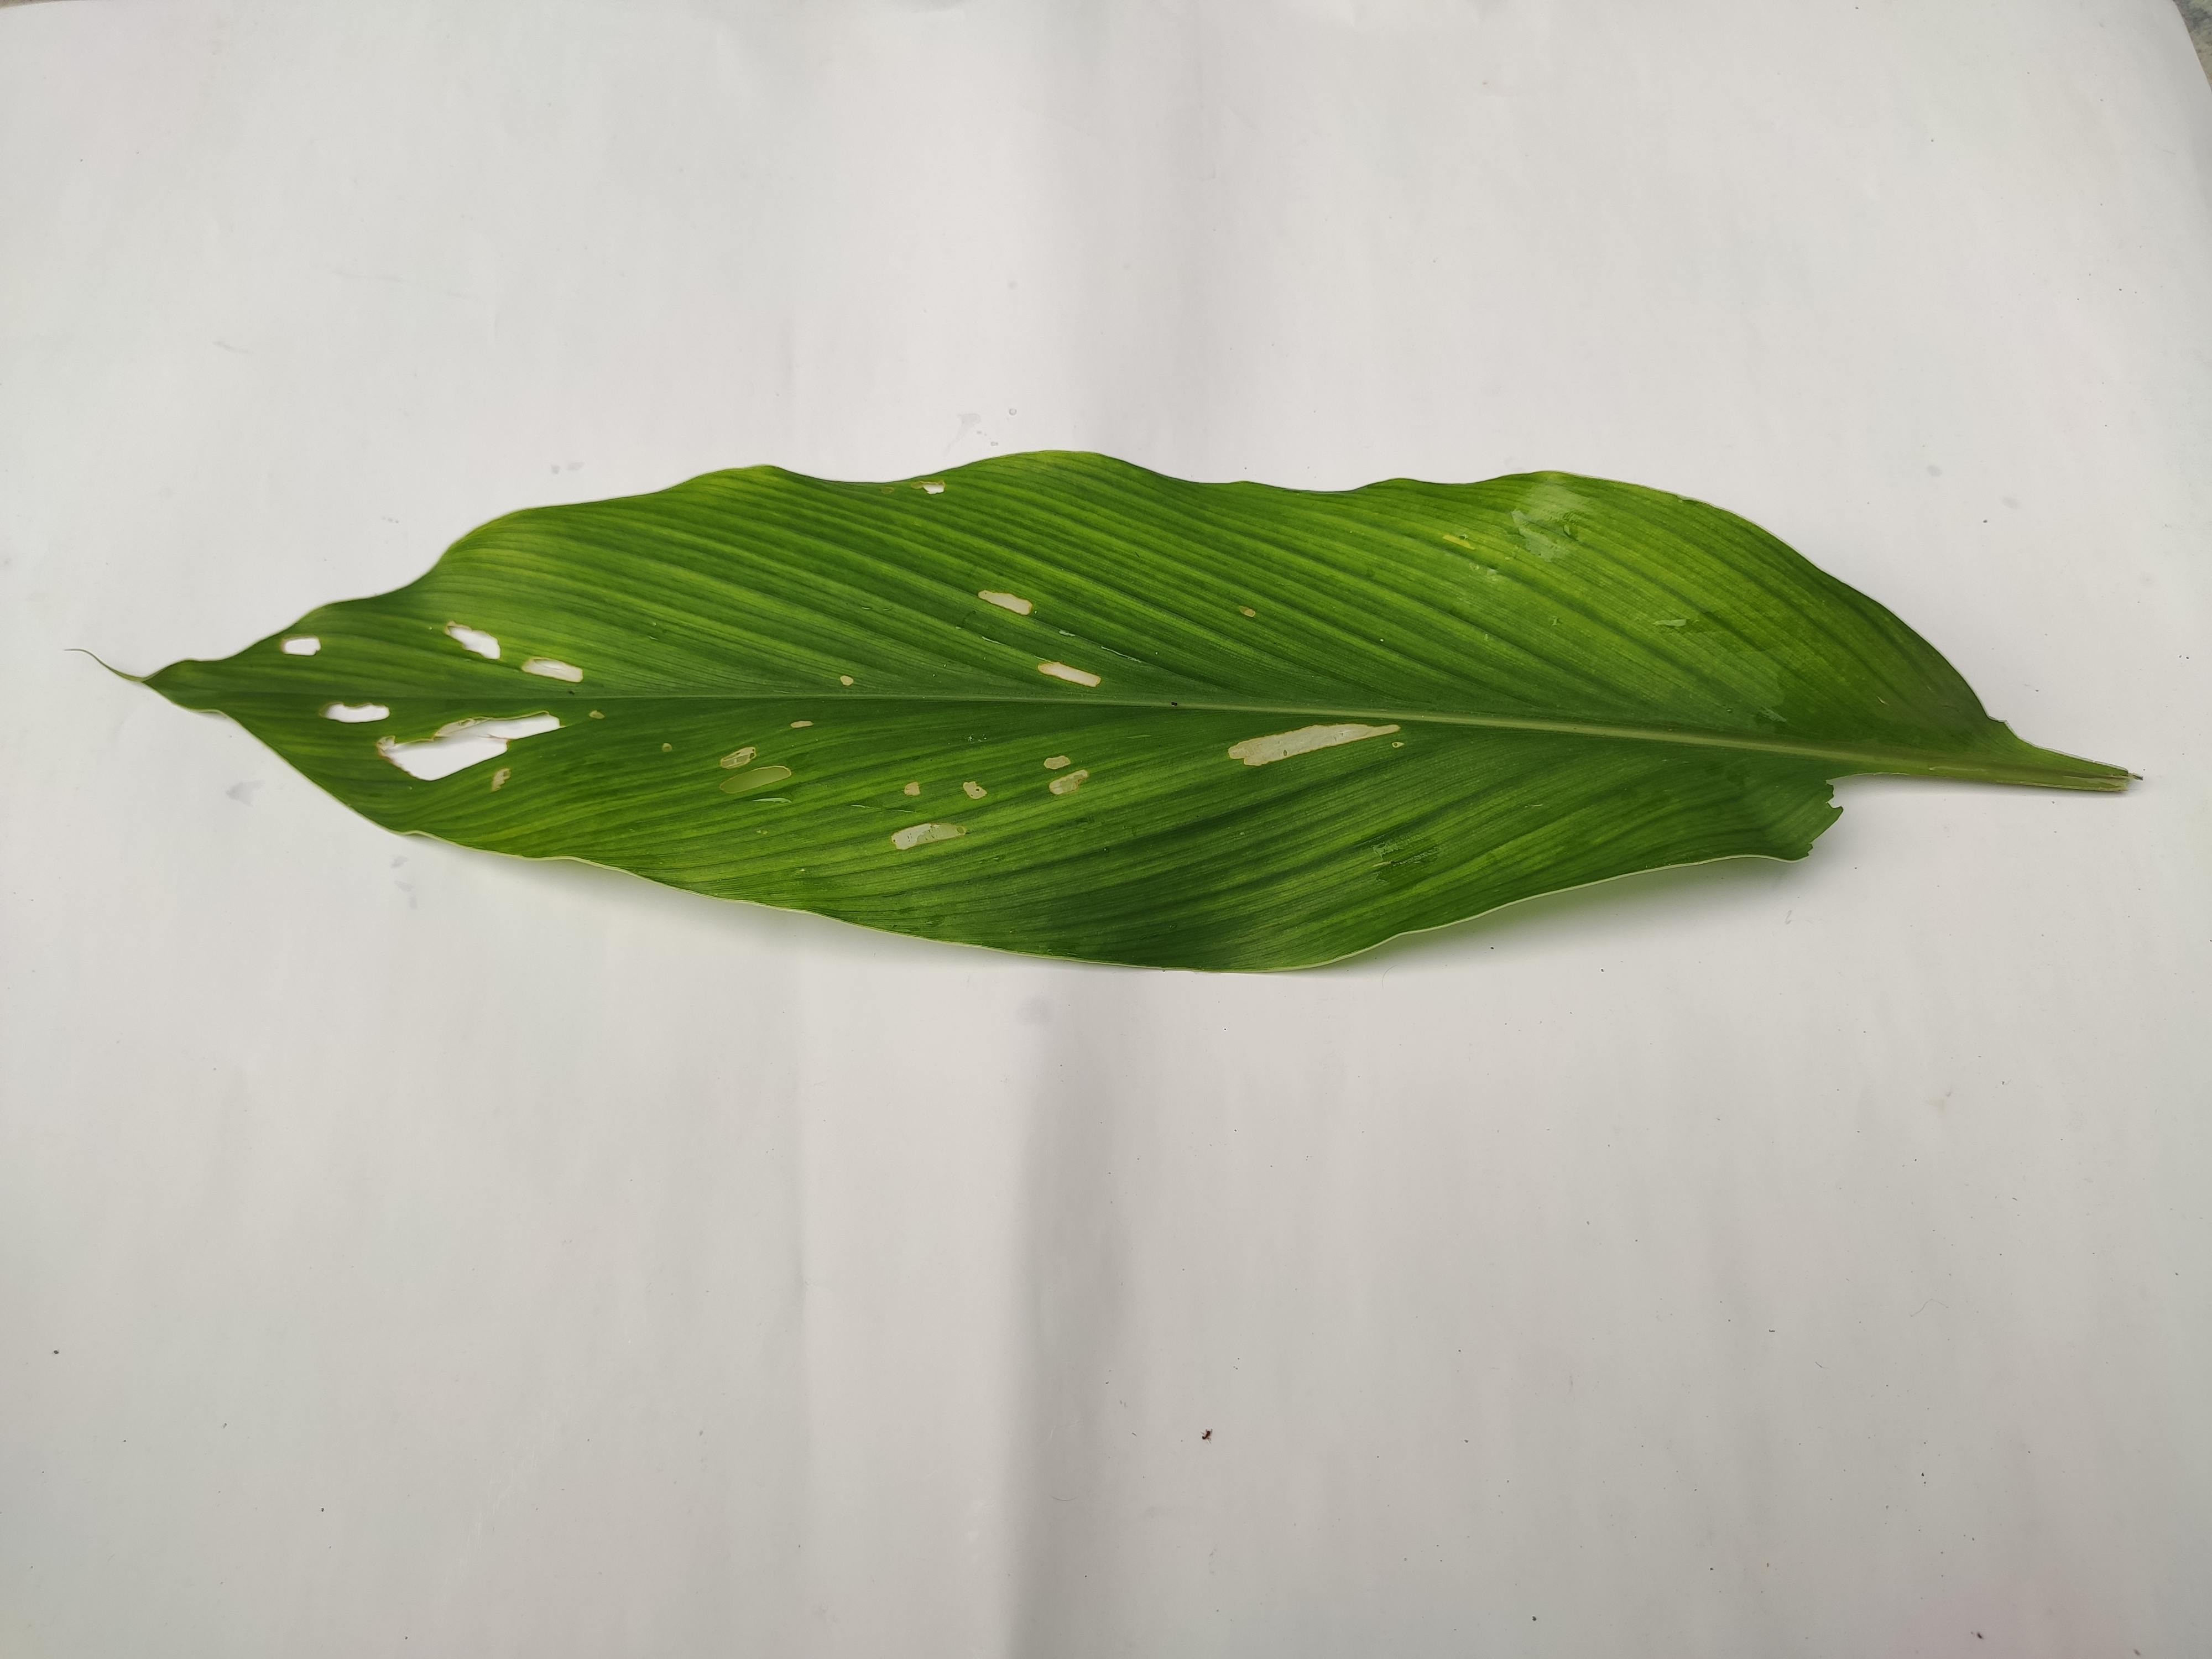
Label: Aphids_Disease